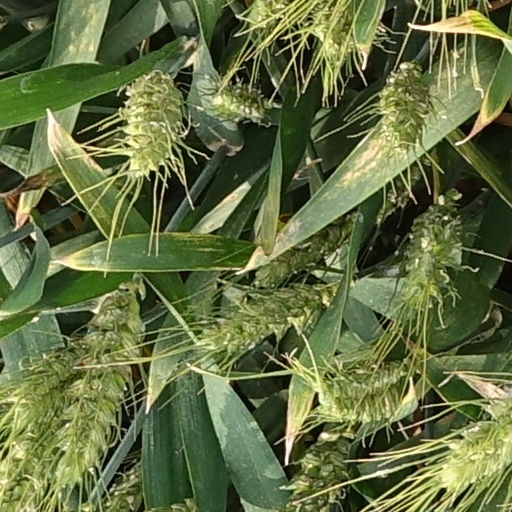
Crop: wheat